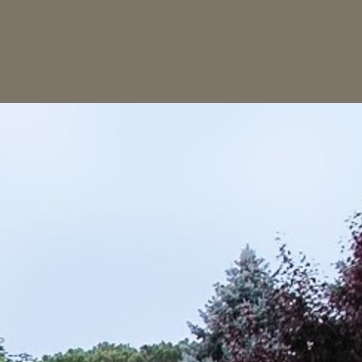
Material: sky